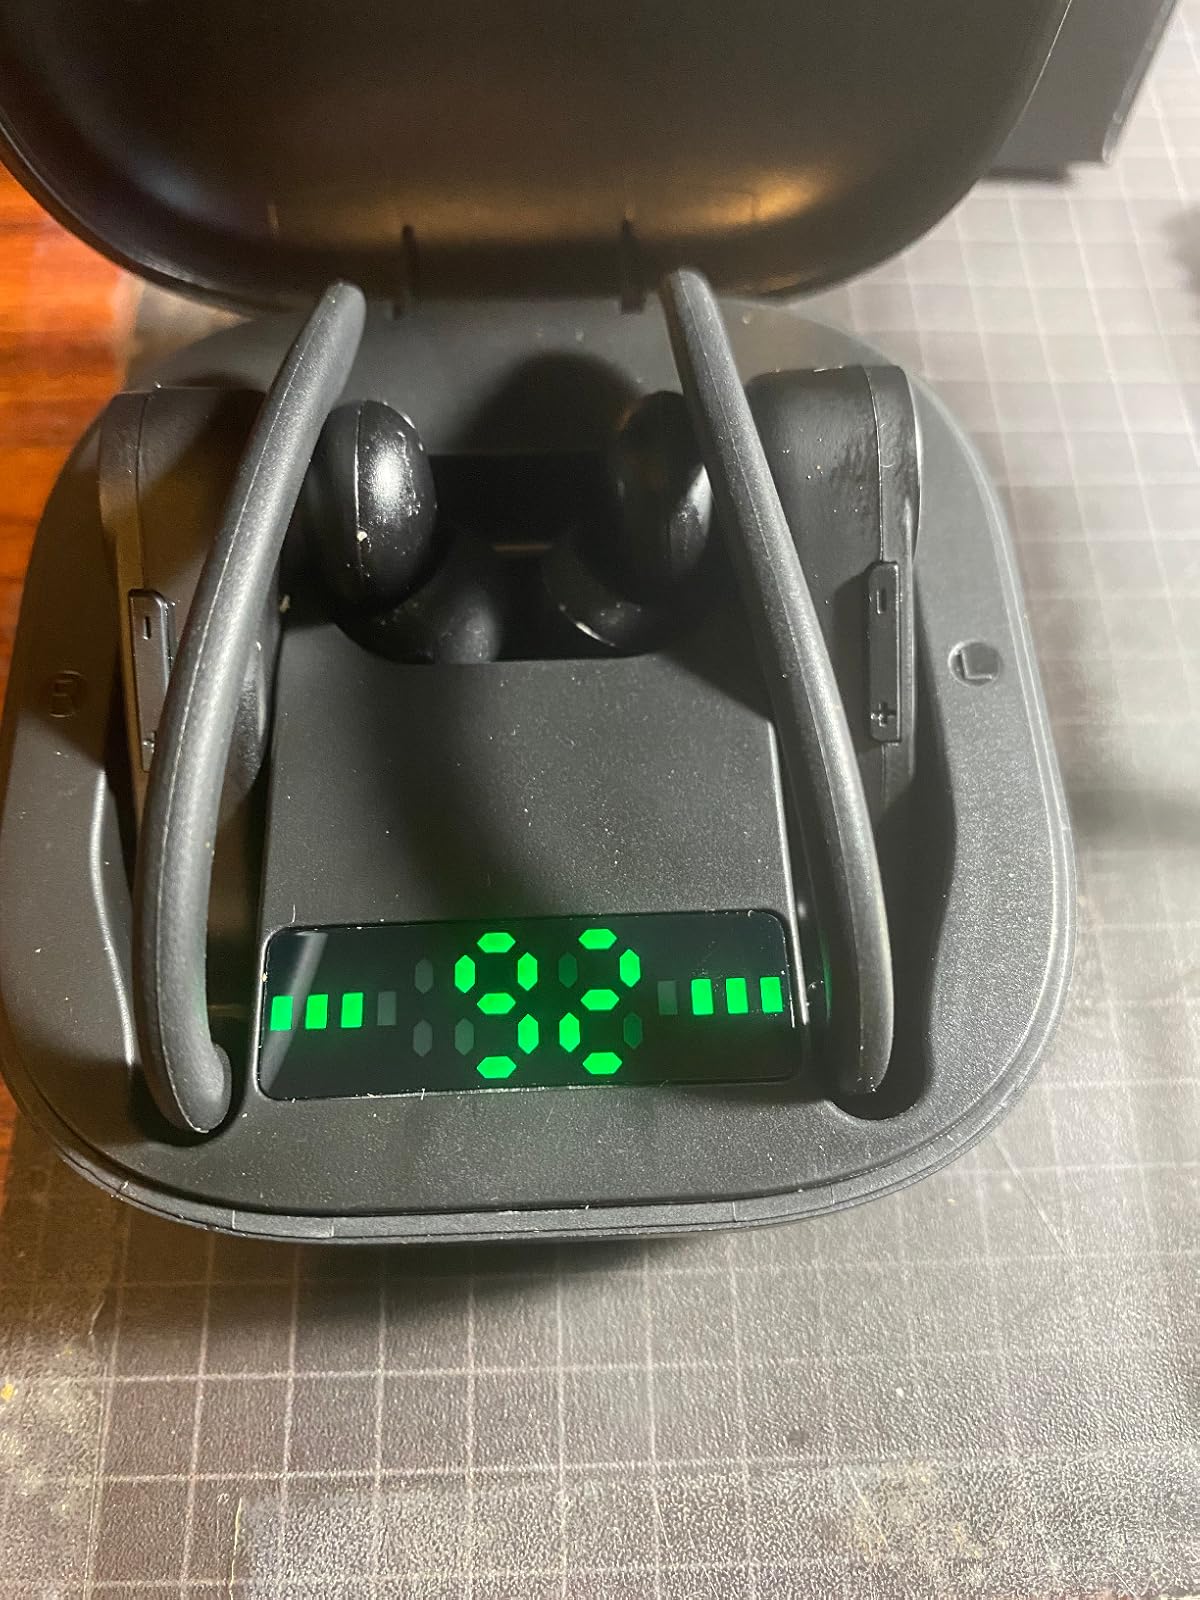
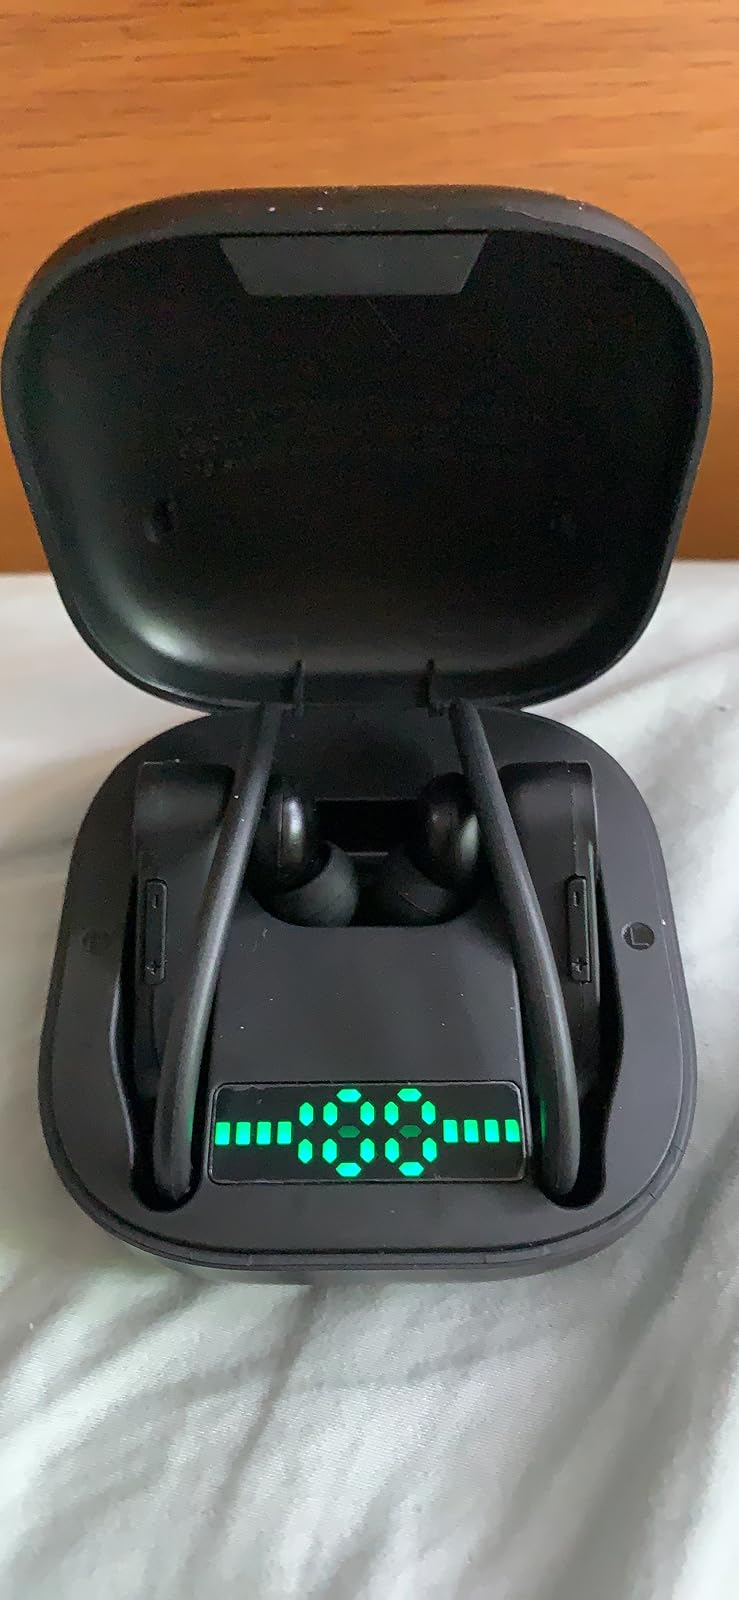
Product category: earbuds
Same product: yes